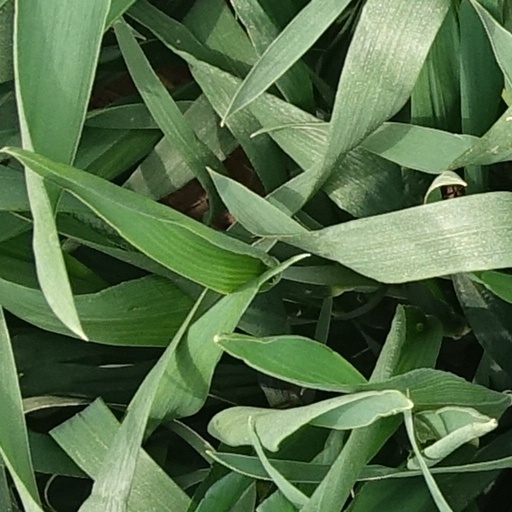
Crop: wheat